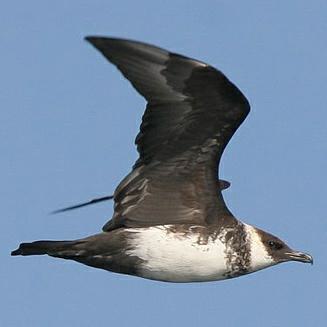
A photo of a pomarine jaeger